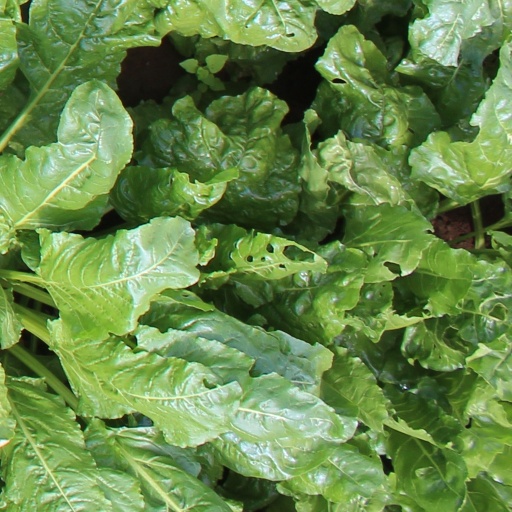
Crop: sugar beet